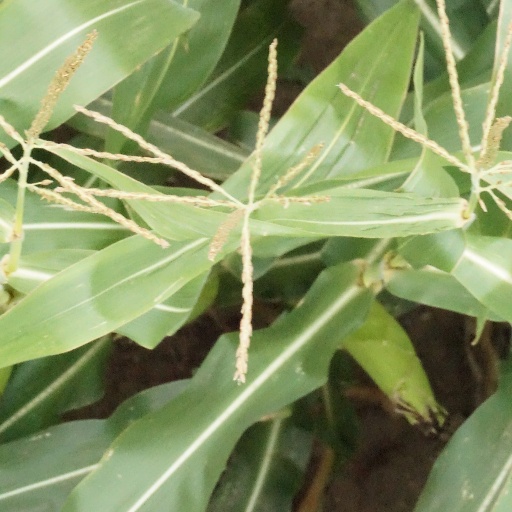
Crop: maize; corn